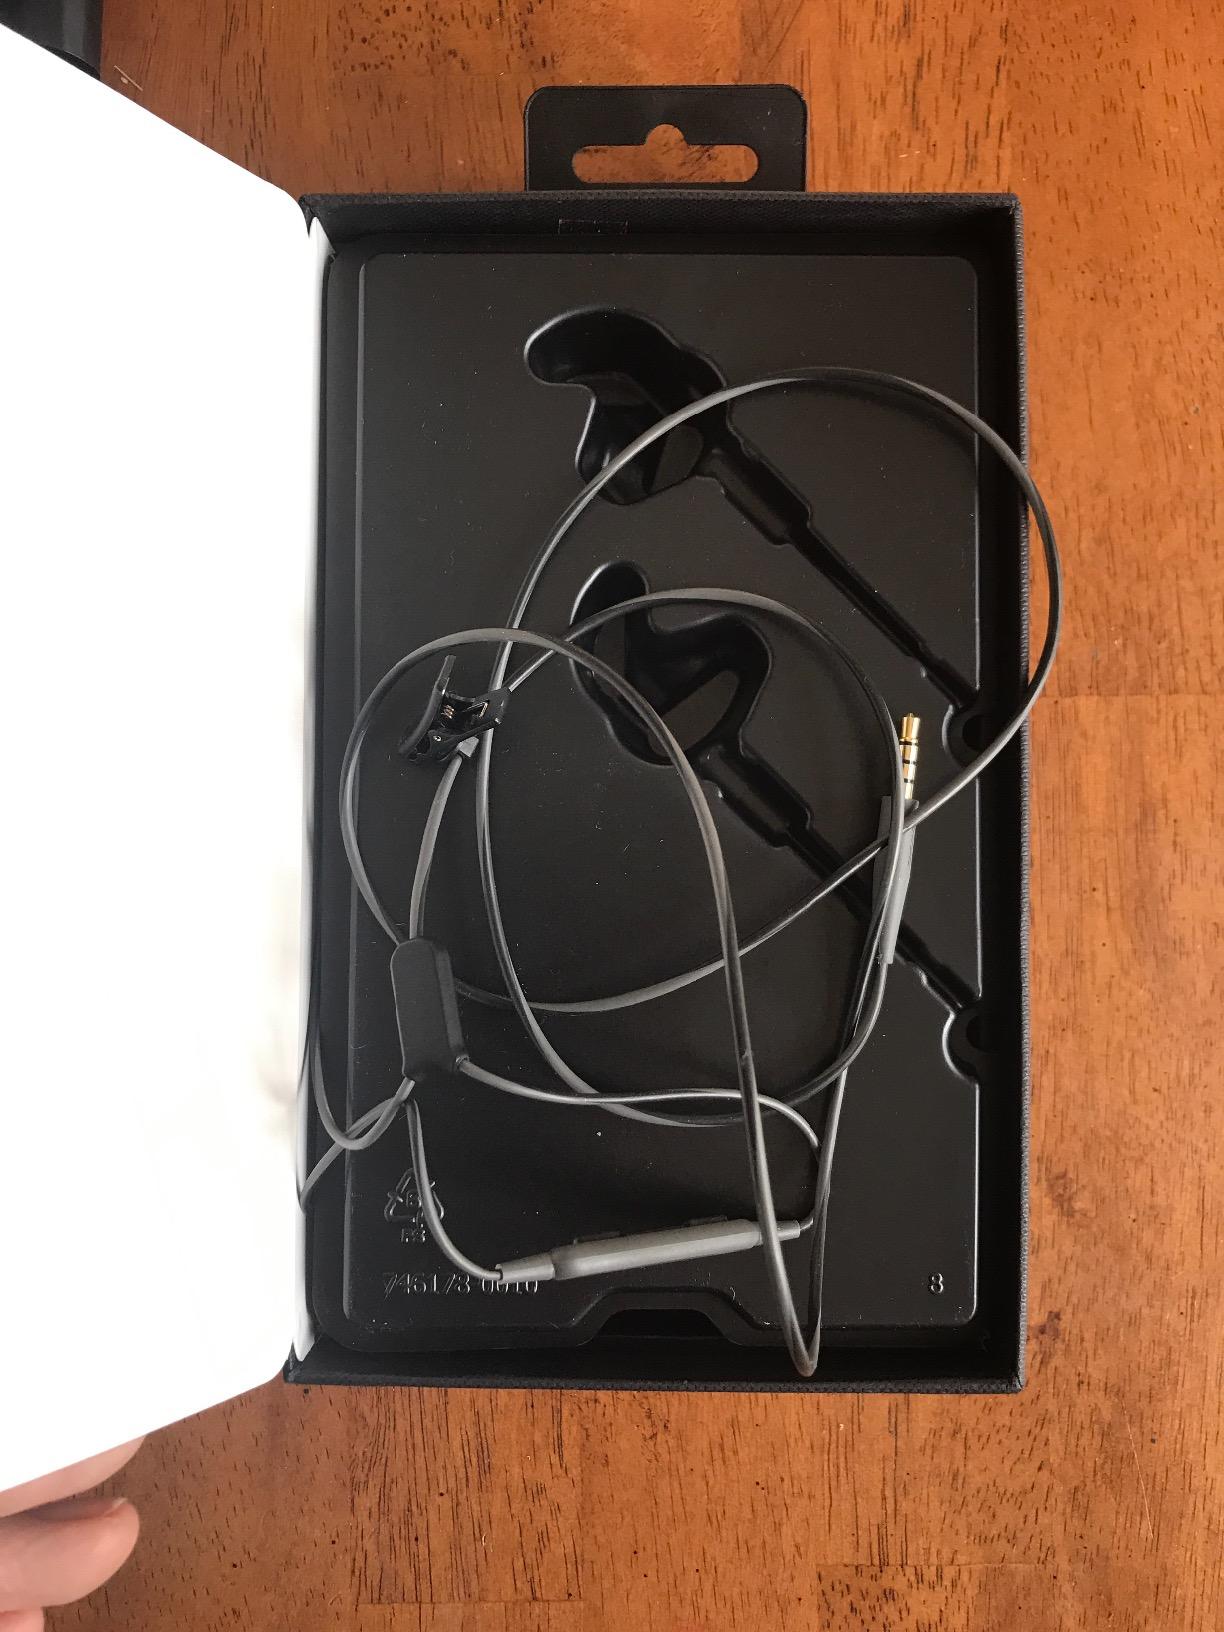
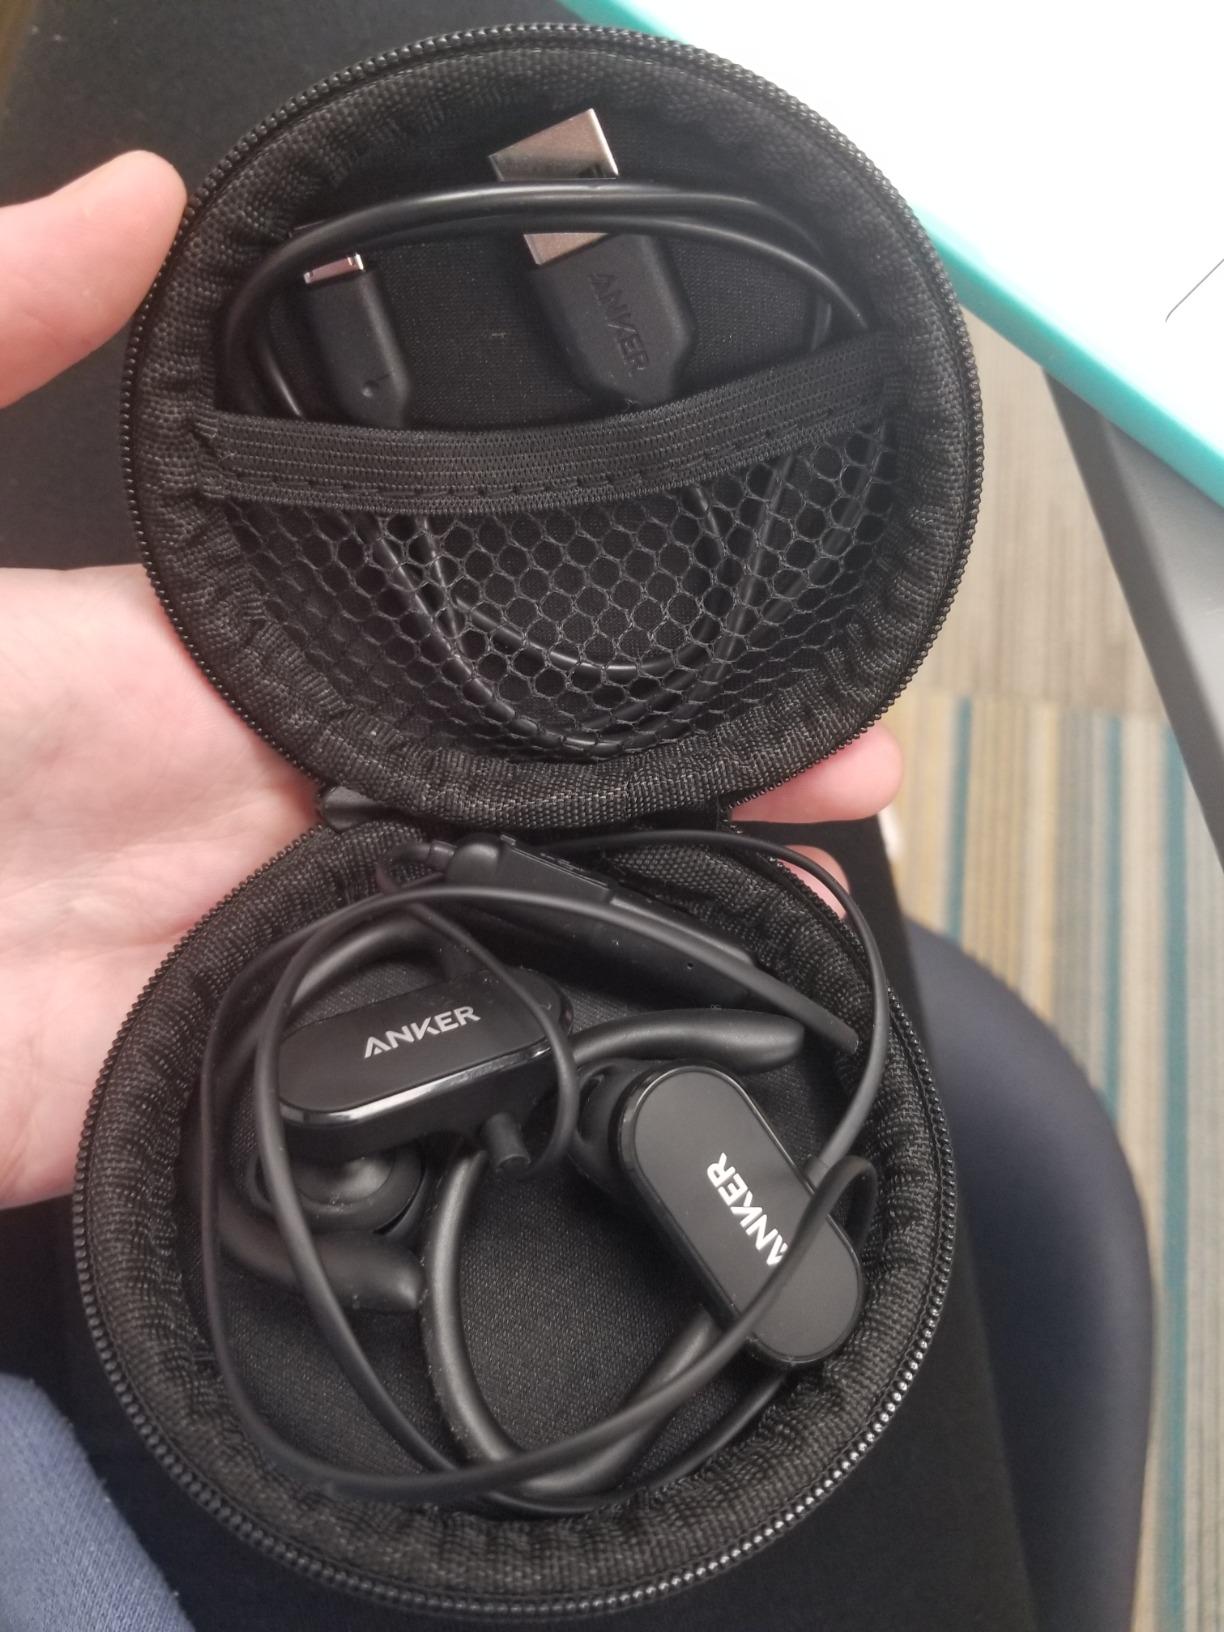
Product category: headphones
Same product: no